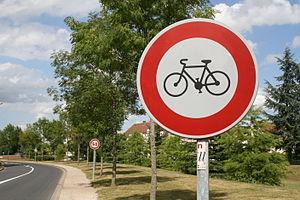
La signalisation d'interdiction d'accès aux cycles d’une rue ou d’un espace ouvert à la circulation publique se fait en France à l'aide du panneau B9b, circulaire à fond blanc, bordé d’une couronne rouge et portant en son centre un pictogramme noir représentant une bicyclette.